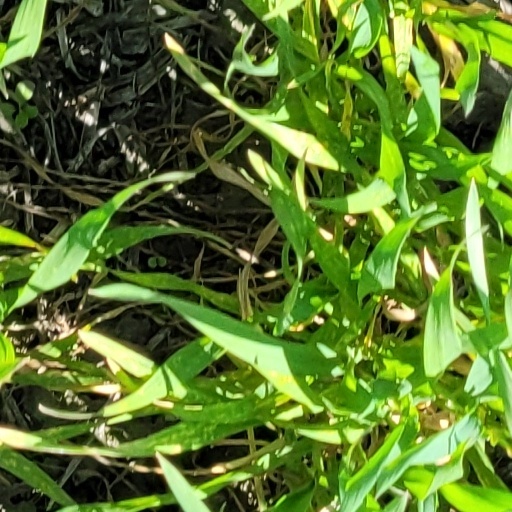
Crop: wheat